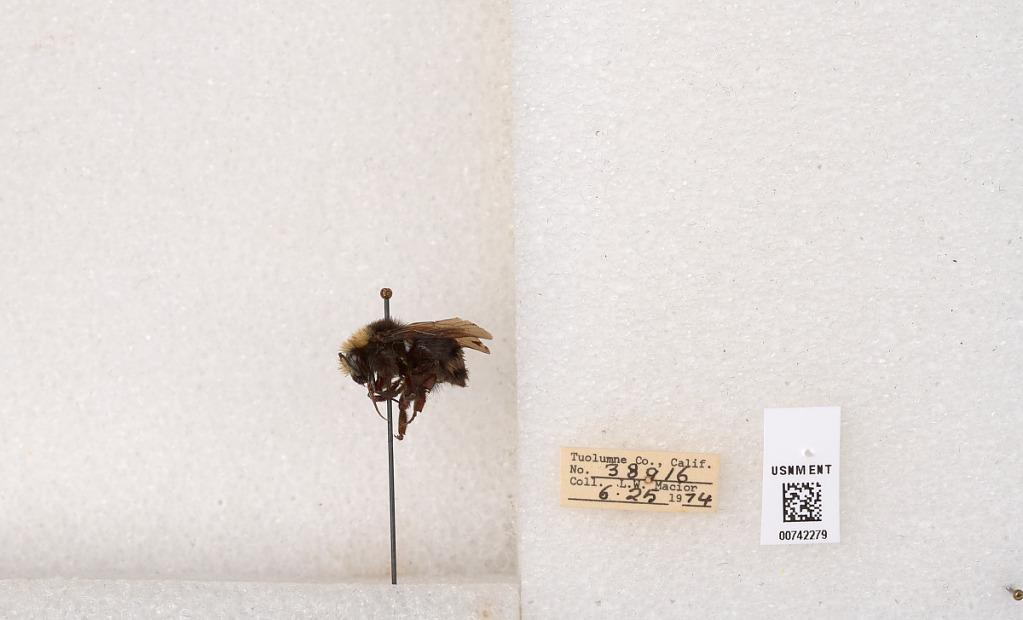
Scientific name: Bombus (Pyrobombus) vosnesenskii Radoszkowski
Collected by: L. Macior
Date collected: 1974-6-25
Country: United States
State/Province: California
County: Tuolumne
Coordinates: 38.0276, -119.955